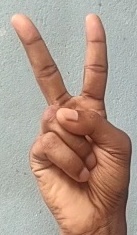
ASL sign: 2